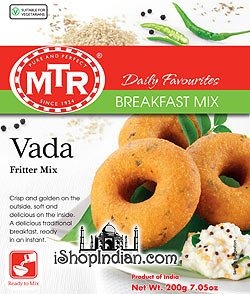
Item Name: MTR Vada Mix 200 gms
Bullet Point 1: Easy to make
Bullet Point 2: Serve hot with chutney or sambar
Bullet Point 3: Suitable for vegetarians
Product Description: Vada is a savoury snack from South India, shaped like a doughnut and made from dal, lentil or potato. It is a traditional South Indian food.
Value: 7.05
Unit: Ounce

Price: 6.9